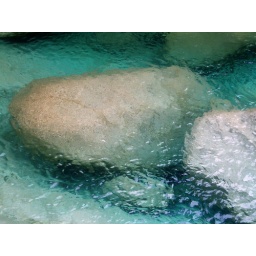
The water in the river and pools is a beautiful aquamarine